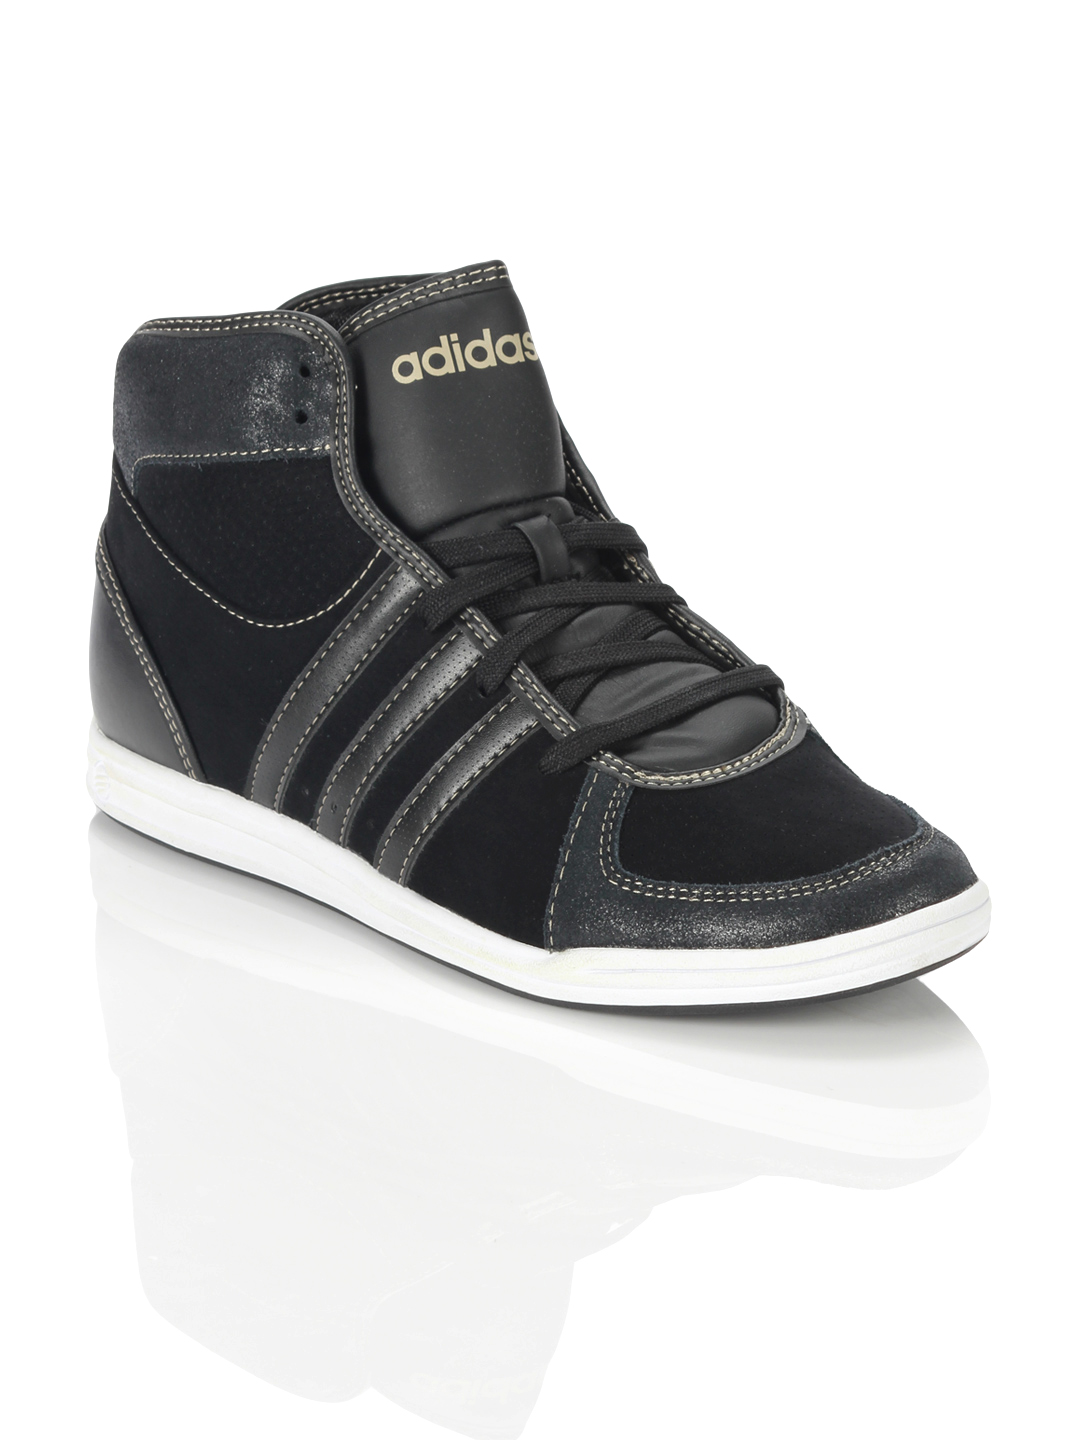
ADIDAS Neo Men Court Sequence Black Shoes
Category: Footwear / Shoes / Casual Shoes
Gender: Men
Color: Black
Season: Summer 2012
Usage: Casual